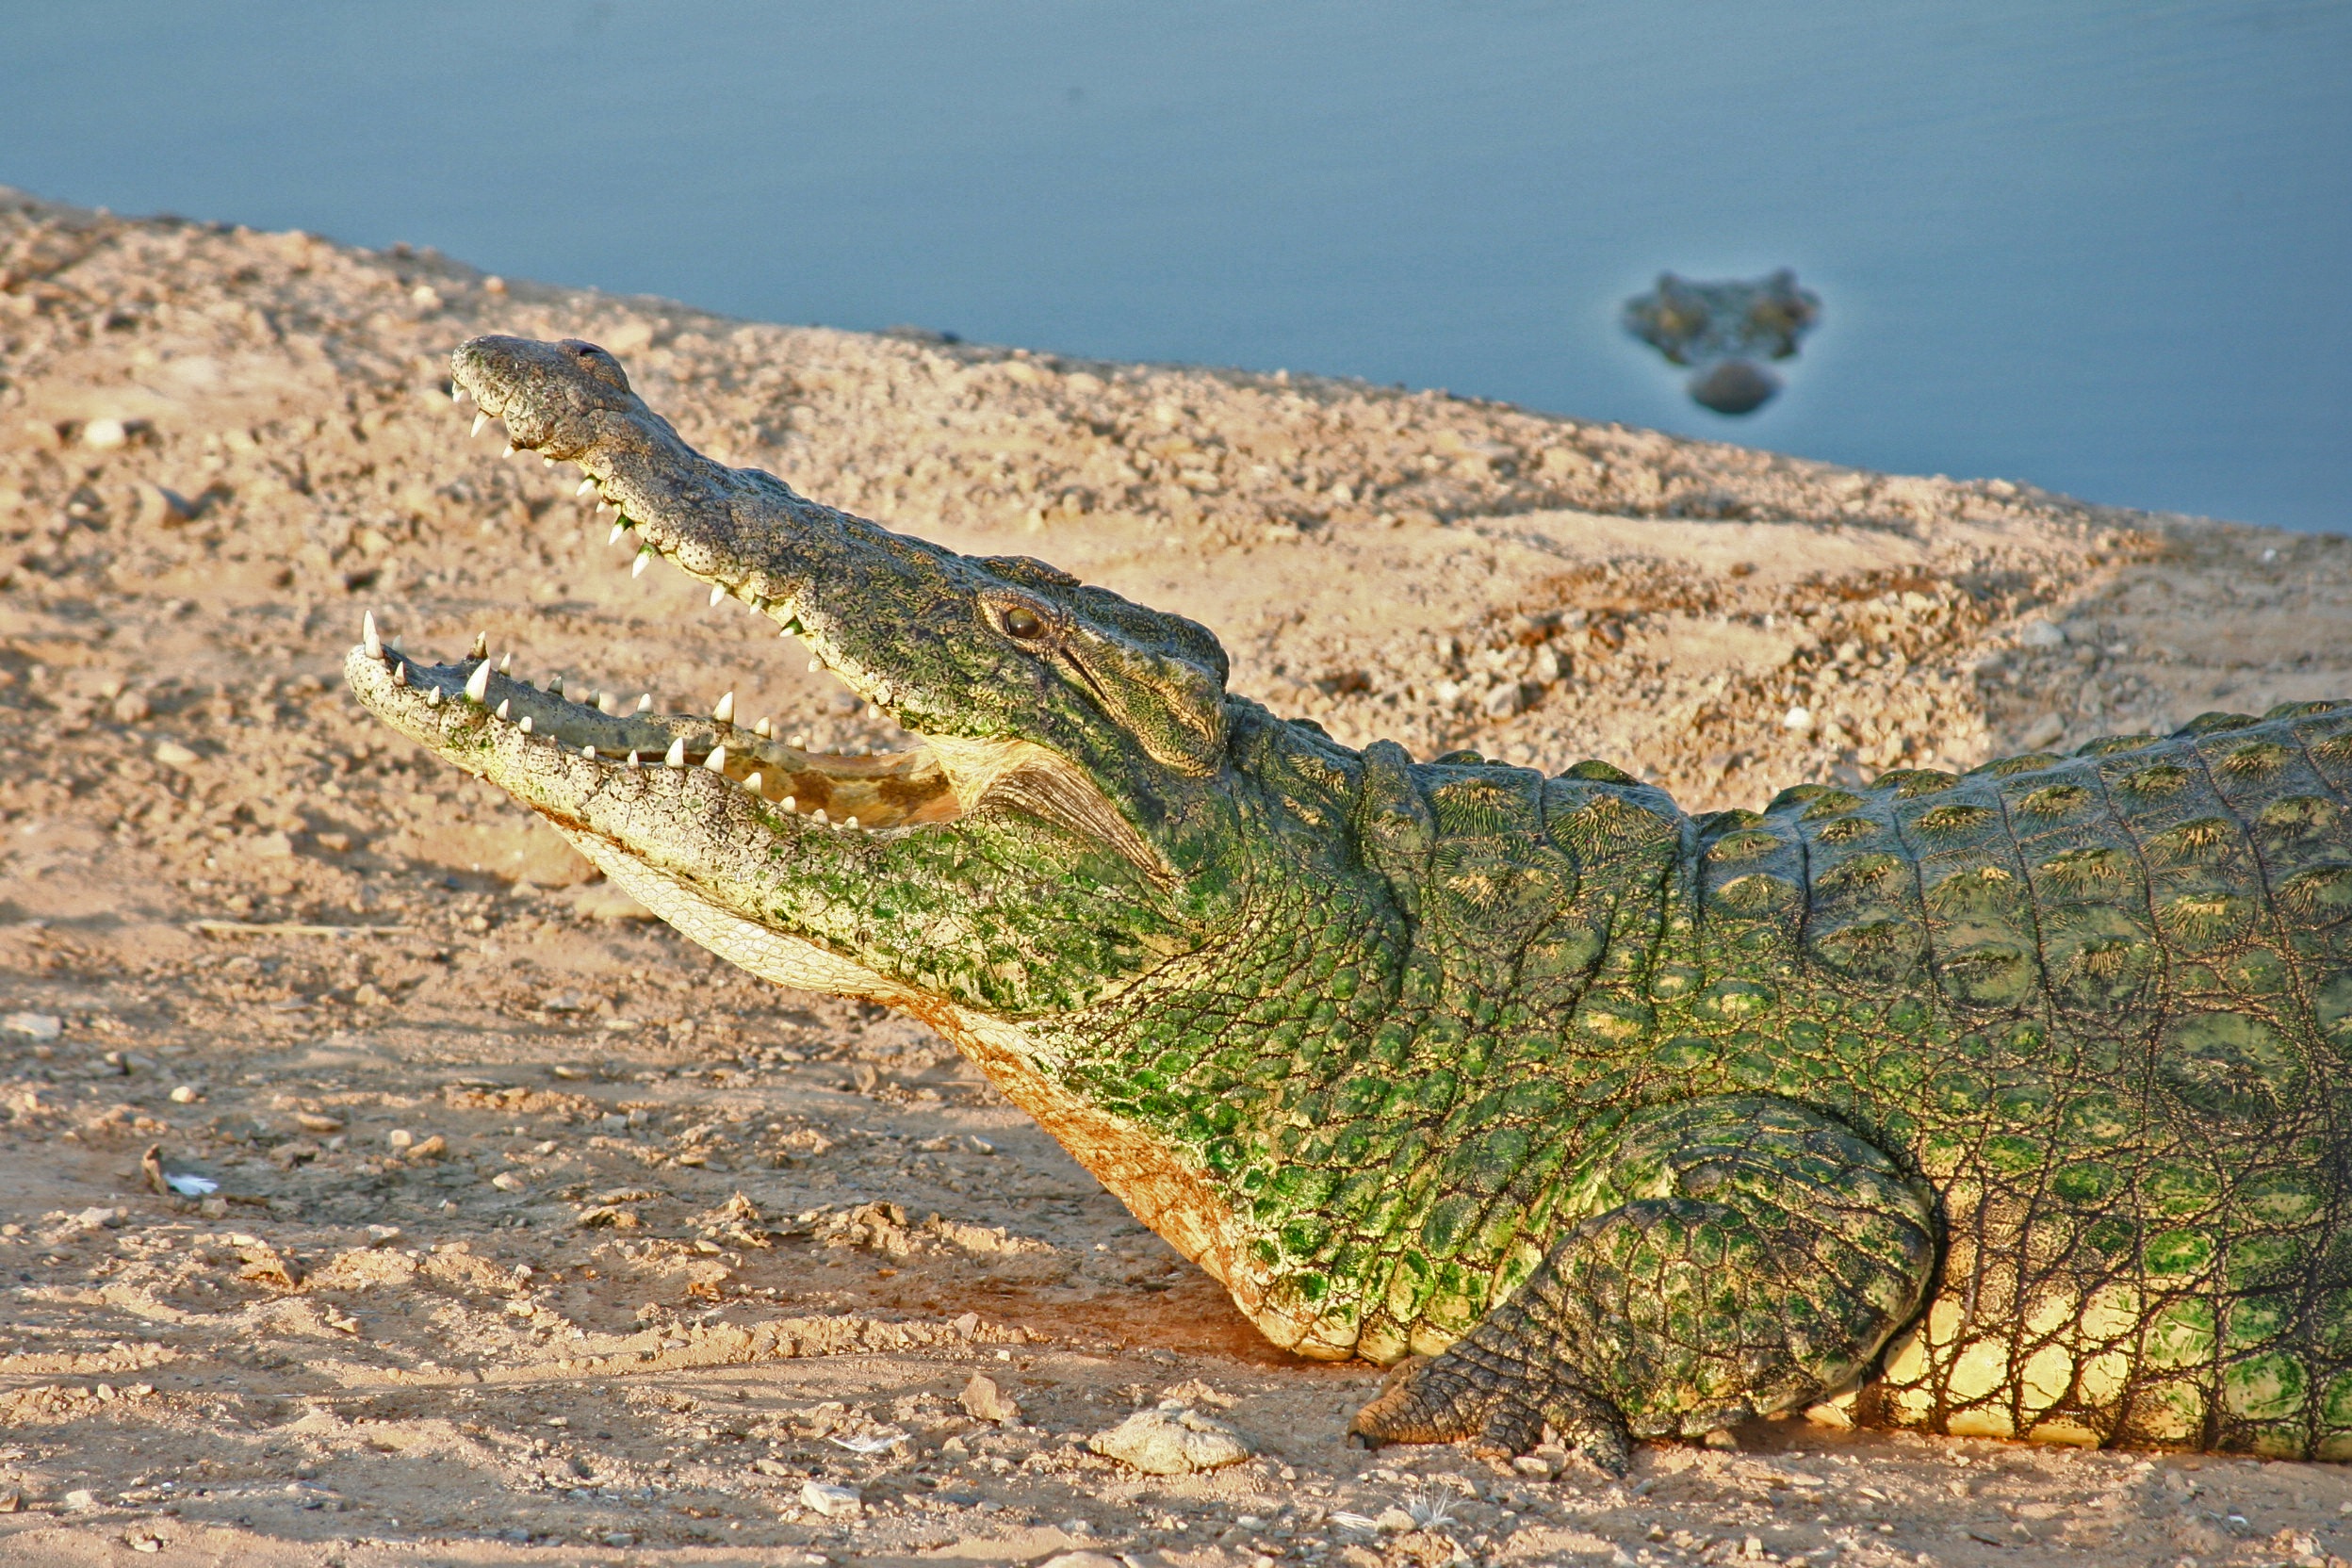
sea, coast, nature, rock, cliff, wildlife, wild, tropical, soil, predator, reptile, terrain, crocodile, geology, tail, eye, danger, skin, teeth, carnivore, ecosystem, sunning, landform, jaws, natural environment